Empúries

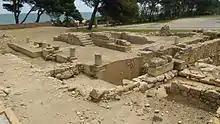
Temple to Serapis at Empúries

In the south-west part of the city were various temples, replacing an older one to Artemis, such as a temple to Asclepius, of whom a marble statue was found. In the south-east part was a temple to Zeus-Serapis. The majority of the excavated buildings belong to the Hellenistic period. In addition to houses, some of which are decorated with mosaics and wallpaintings, a number of public buildings have come to light, such as those in the agora and the harbour mole. In the Roman period, thermae and a Palaeo-Christian basilica were built.